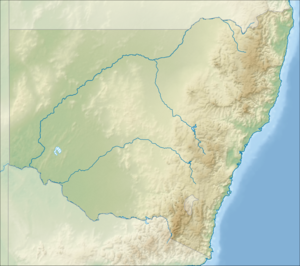
La mine de Liddell est une mine à ciel ouvert et souterraine de charbon située dans la Nouvelle-Galles du Sud en Australie.
La mine du Mt Arthur est une mine à ciel ouvert de charbon située dans la Nouvelle-Galles du Sud en Australie.
Le parc national de Goobang est un parc national situé en Nouvelle-Galles du Sud en Australie à 296 km au nord-ouest de Sydney. Il abrite le plus grand vestige de forêt de la région centre-ouest de l'État, où les espèces des faunes et flores intérieure et côtière se chevauchent. D'abord nommée Hervey Range par John Oxley en 1817, la zone a été protégée en 1897 en tant que forêt d'État en raison de son importance en ressource en bois et a été transformée en parc national en 1995.
Le lac Mulwala est un lac artificiel créé en 1939 par la construction d'un barrage sur le fleuve Murray entre Yarrawonga au Victoria et Mulwala en Nouvelle-Galles du Sud pour pouvoir irriguer les régions environnantes. On peut traverser le Murray pour relier les deux villes soit en passant sur le barrage, soit sur un pont traversant le lac. Une fois plein, le lac a sa surface à 124,9 mètres au-dessus du niveau de la mer. Le barrage est à 1 992 kilomètres en amont de l'embouchure du Murray.
Orphan Rock est une formation rocheuse des montagnes Bleues de l'Australie, à Katoomba, en Nouvelle-Galles du Sud. Il est situé à proximité immédiate des installations de Scenic World.